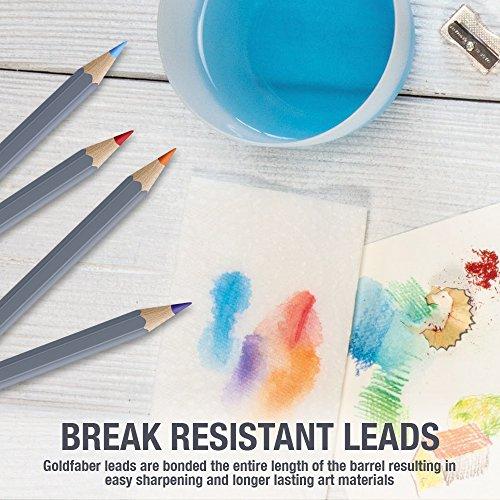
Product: Faber-Castell Creative Studio Goldfaber Aqua Watercolor Pencils - Tin of 12 Colors
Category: Arts, Crafts & Sewing | Painting, Drawing & Art Supplies | Drawing | Drawing Media | Pencils
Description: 12 colors in reusable tin - this goldfaber color pencil tin features 12 vibrant watercolor pencils in a metal tin.
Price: $9.51
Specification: ProductDimensions:0.5x4x7.1inches|ItemWeight:5ounces|ShippingWeight:5ounces(Viewshippingratesandpolicies)|ShippingAdvisory:Thisitemmustbeshippedseparatelyfromotheritemsinyourorder.Additionalshippingchargeswillnotapply.|ASIN:B0007OECP8|Itemmodelnumber:FC114612|Manufacturerrecommendedage:13yearsandup